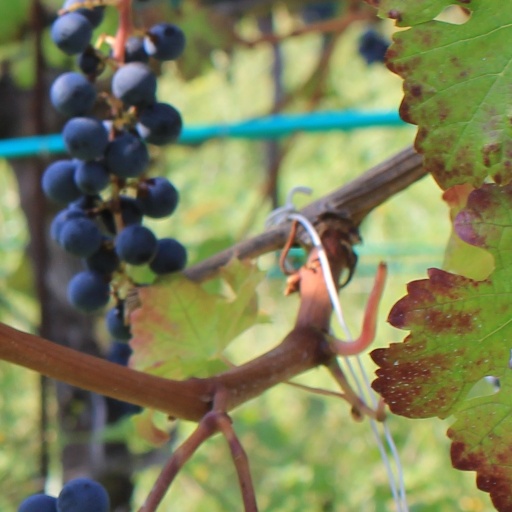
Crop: grape